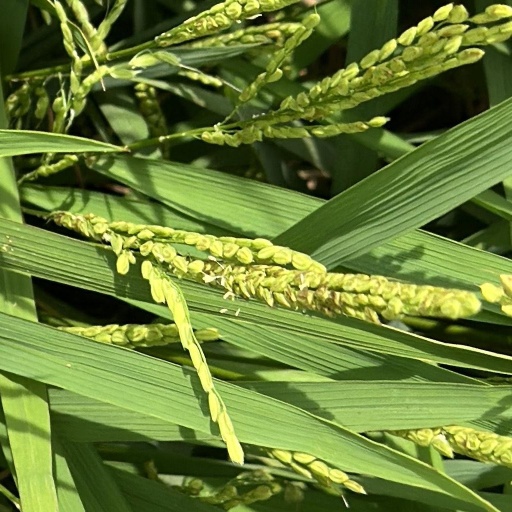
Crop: rice